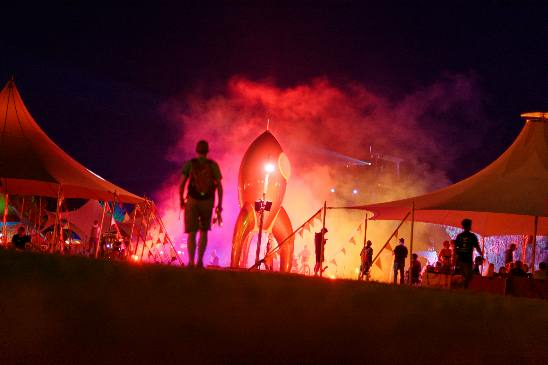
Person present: Yes